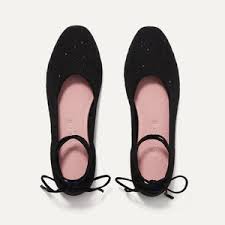
Label: Ballet Flat